Economy of Spokane, Washington

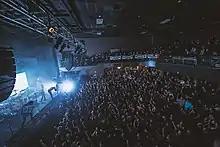
Concert at the Knitting Factory

The mining districts of northern Idaho are still considered among the most productive in North America. The Coeur d’Alene district of Shoshone County (also known as Silver Valley) in northern Idaho has produced more silver than any other mining district in the United States, and is historically one of the top three silver districts in the world in total silver produced. The district competes with Potosi in Bolivia and Pachuca-Real del Monte in Mexico for the title of the greatest silver district, each having produced more than a billion troy ounces of silver. Mining company Gold Reserve Inc. is headquartered in Spokane and Hecla Mining, the owner of the Lucky Friday mine in Mullan, Idaho is headquartered in Coeur d'alene. A mining policy advocacy group representing the mining industry and interests in the US and Canada, the American Exploration & Mining Association is located in Spokane Valley. They purport their annual meeting is the second-largest annual mining convention in the United States.